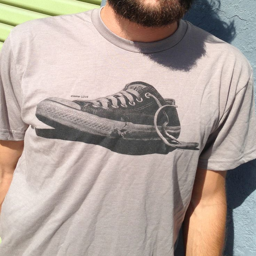
a sneaker is printed in black ink on a gr ... garment